Yenowine-Nichols-Collins House

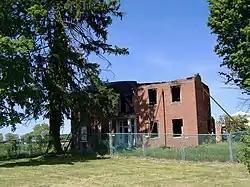

The Yenowine-Nichols-Collins House was once on the National Register of Historic Places in Georgetown, Indiana. A fire took place on October 31, 2005, due to Halloween arson, and the building was torn down in 2008. Later that year, First Harrison Bank rebuilt the structure in its original design. They used as many bricks from the original building as possible and now occupy the building as a bank branch. The house was built in 1832, and was a two-story, five-bay, Federal style brick dwelling. It had a rear ell, low gable roof, and gable end chimneys.